2021 Heaven Hill strike

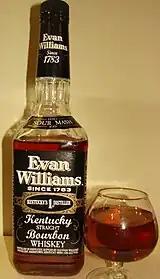
Evan Williams, one of the bourbon brands produced by Heaven Hill

Heaven Hill is a family-owned bourbon whiskey distillery based in Bardstown, Kentucky. The company is one of the largest bourbon producers in the world and produces several brands, including Old Fitzgerald and Evan Williams, which is one of the world's best-selling bourbon brands. Going into September 2021, the company had been negotiating with the United Food and Commercial Workers (UFCW) Local 23D over the terms of a new five-year labor contract that would affect about 240 employees at the facility. These workers were primarily employed in the distillery's barreling and bottling departments. Despite the negotiations, neither side could come to an agreement on a new contract, with the union stating that the company's offers would reduce overtime work and take-home pay and remove a limit on health insurance premiums. In addition, the company indicated that new hires would be assigned to nontraditional schedules that would include working on weekends, though the company was vague about how this would affect existing workers at the distillery. Some workers interpreted the company's statements and certain "gray areas" in the contract to mean that they would be required to work on weekends without extra pay. These contract negotiations were occurring during a time when the bourbon industry was experiencing substantial growth, with sales in the United States for bourbon, rye whiskey, and Tennessee whiskey rising by about 8.2 percent in 2020 amidst the COVID-19 pandemic. During this time, some workers reported working extra overtime, in some cases up to seven days per week. Additionally, labor disputes had recently occurred at other bourbon producers in the area, including at Four Roses and in the 2016 Jim Beam strike. During previous labor contract negotiations in September 2016, Local 23D had held a vote to authorize strike action, but instead the contract proposal was accepted and a strike was averted. On September 9, the union members voted overwhelmingly to reject a contract proposal offered by the company, with about 96 percent of the members voting against it. In addition, the union members voted to authorize strike action against the company. As a result, the existing contract expired at 11:59 p.m. on September 10 without a replacement, and union members went on strike early the following day.